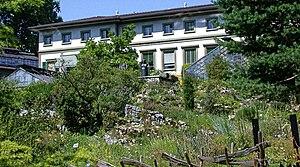
Cette liste présente la moitié des biens culturels d'importance nationale dans le canton de Berne. Cette liste correspond à l'édition 2009 de l'Inventaire Suisse des biens culturels d'importance nationale pour le canton de Berne. Il est trié par commune et inclus : 345 bâtiments séparés, 43 collections et 30 sites archéologiques et 4 cas particuliers.